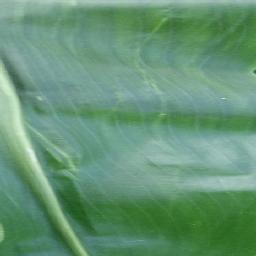
Label: Corn___healthy